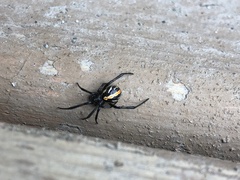
Species: Lactrodectus_hesperus